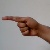
The image shows a hand gesture representing the letter 'G' in Indian Sign Language.